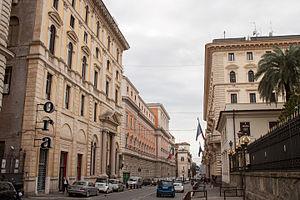
La Via Venti Settembre est une rue de Rome qui relie la via delle Quattro Fontane à la piazzale di Porta Pia.